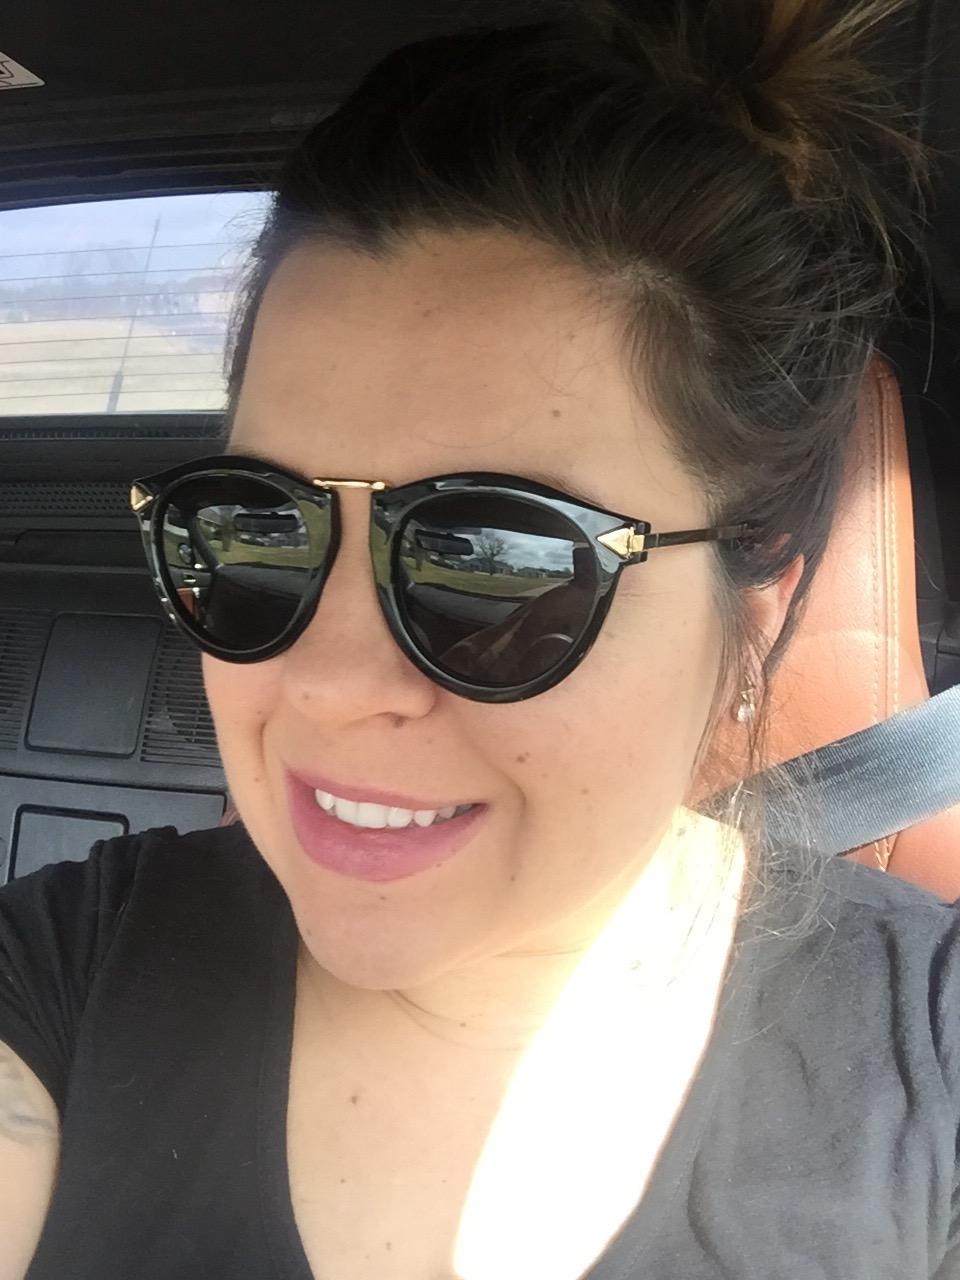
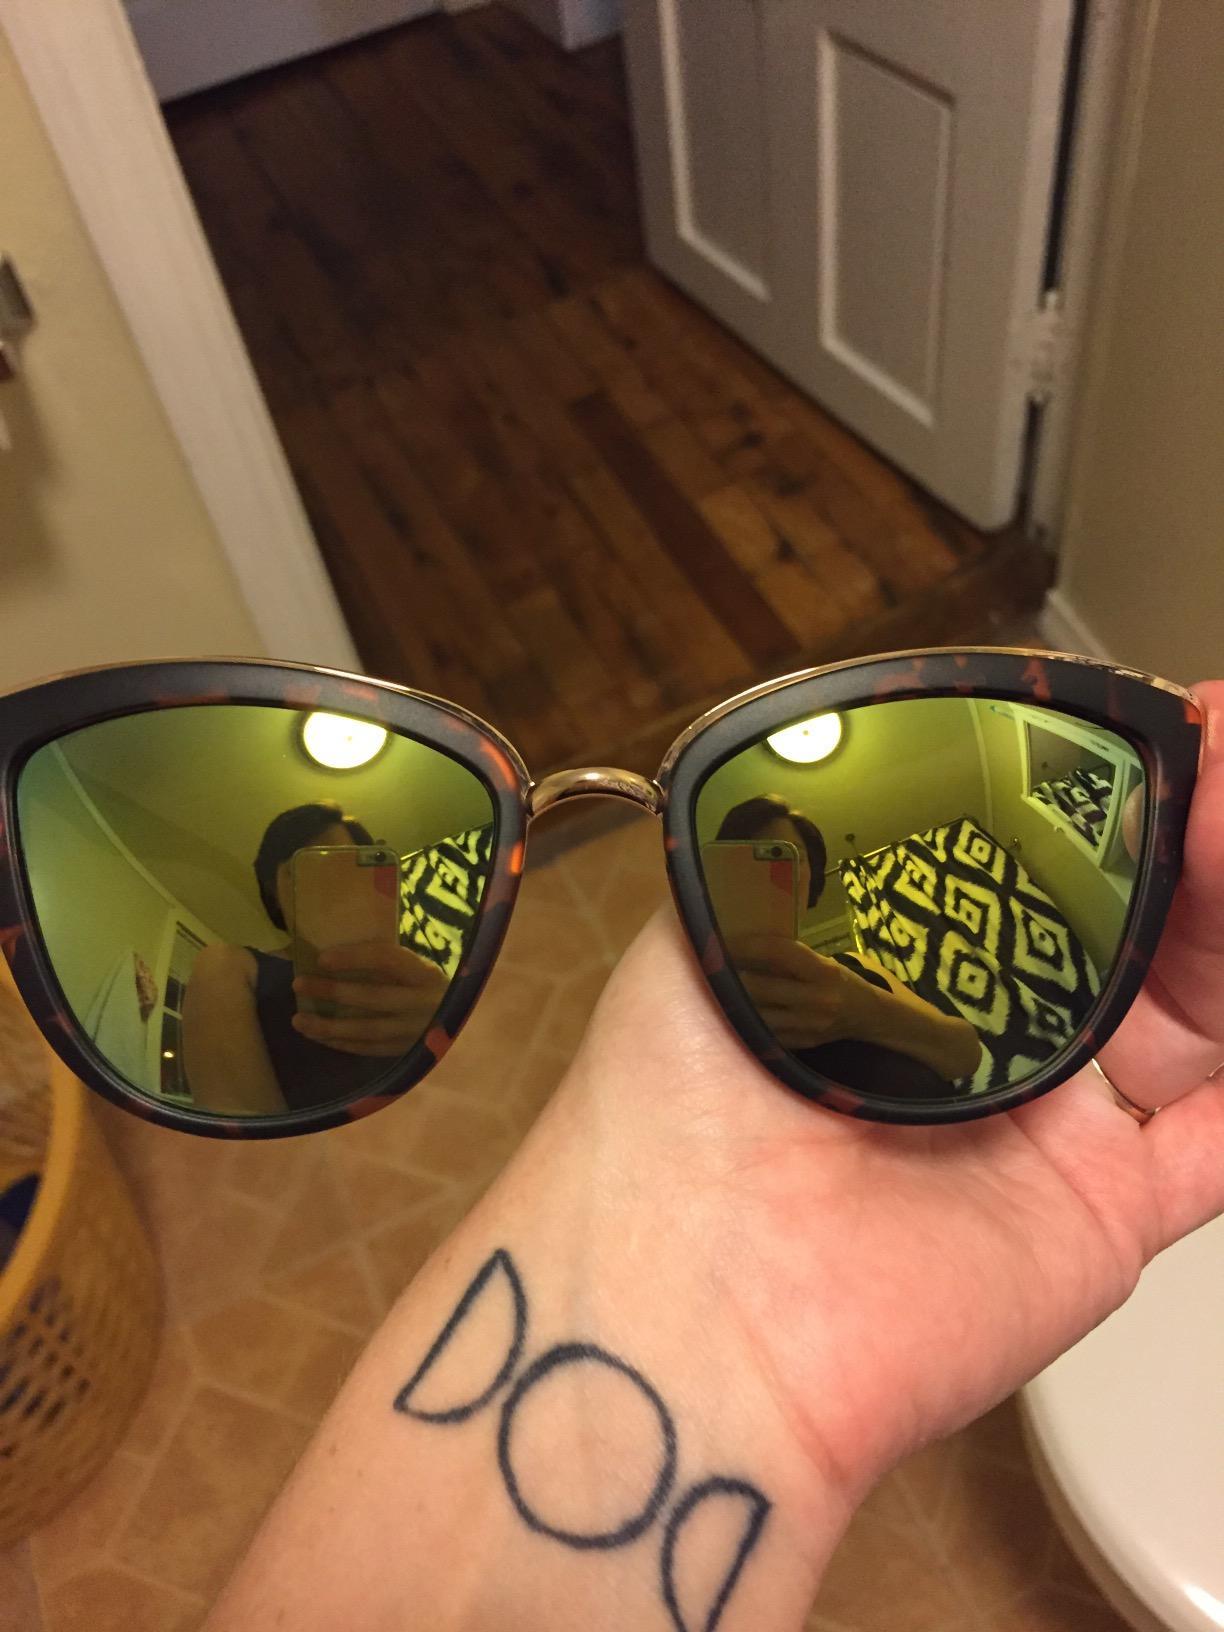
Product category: accessories_sunglasses
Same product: no